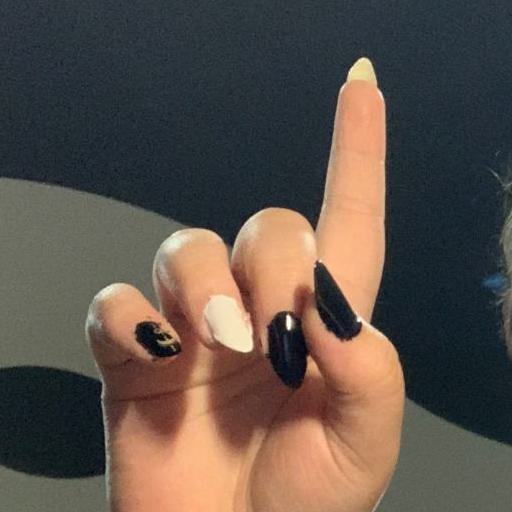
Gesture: one